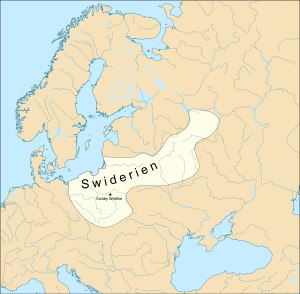
Ŝwidrykultur
Kort over Ŝwidrykulturens udbredelsesområde.
Ŝwidrykulturen var en kultur i området sydøst for Østersøen i tiden 11.000-9.500 f.Kr.